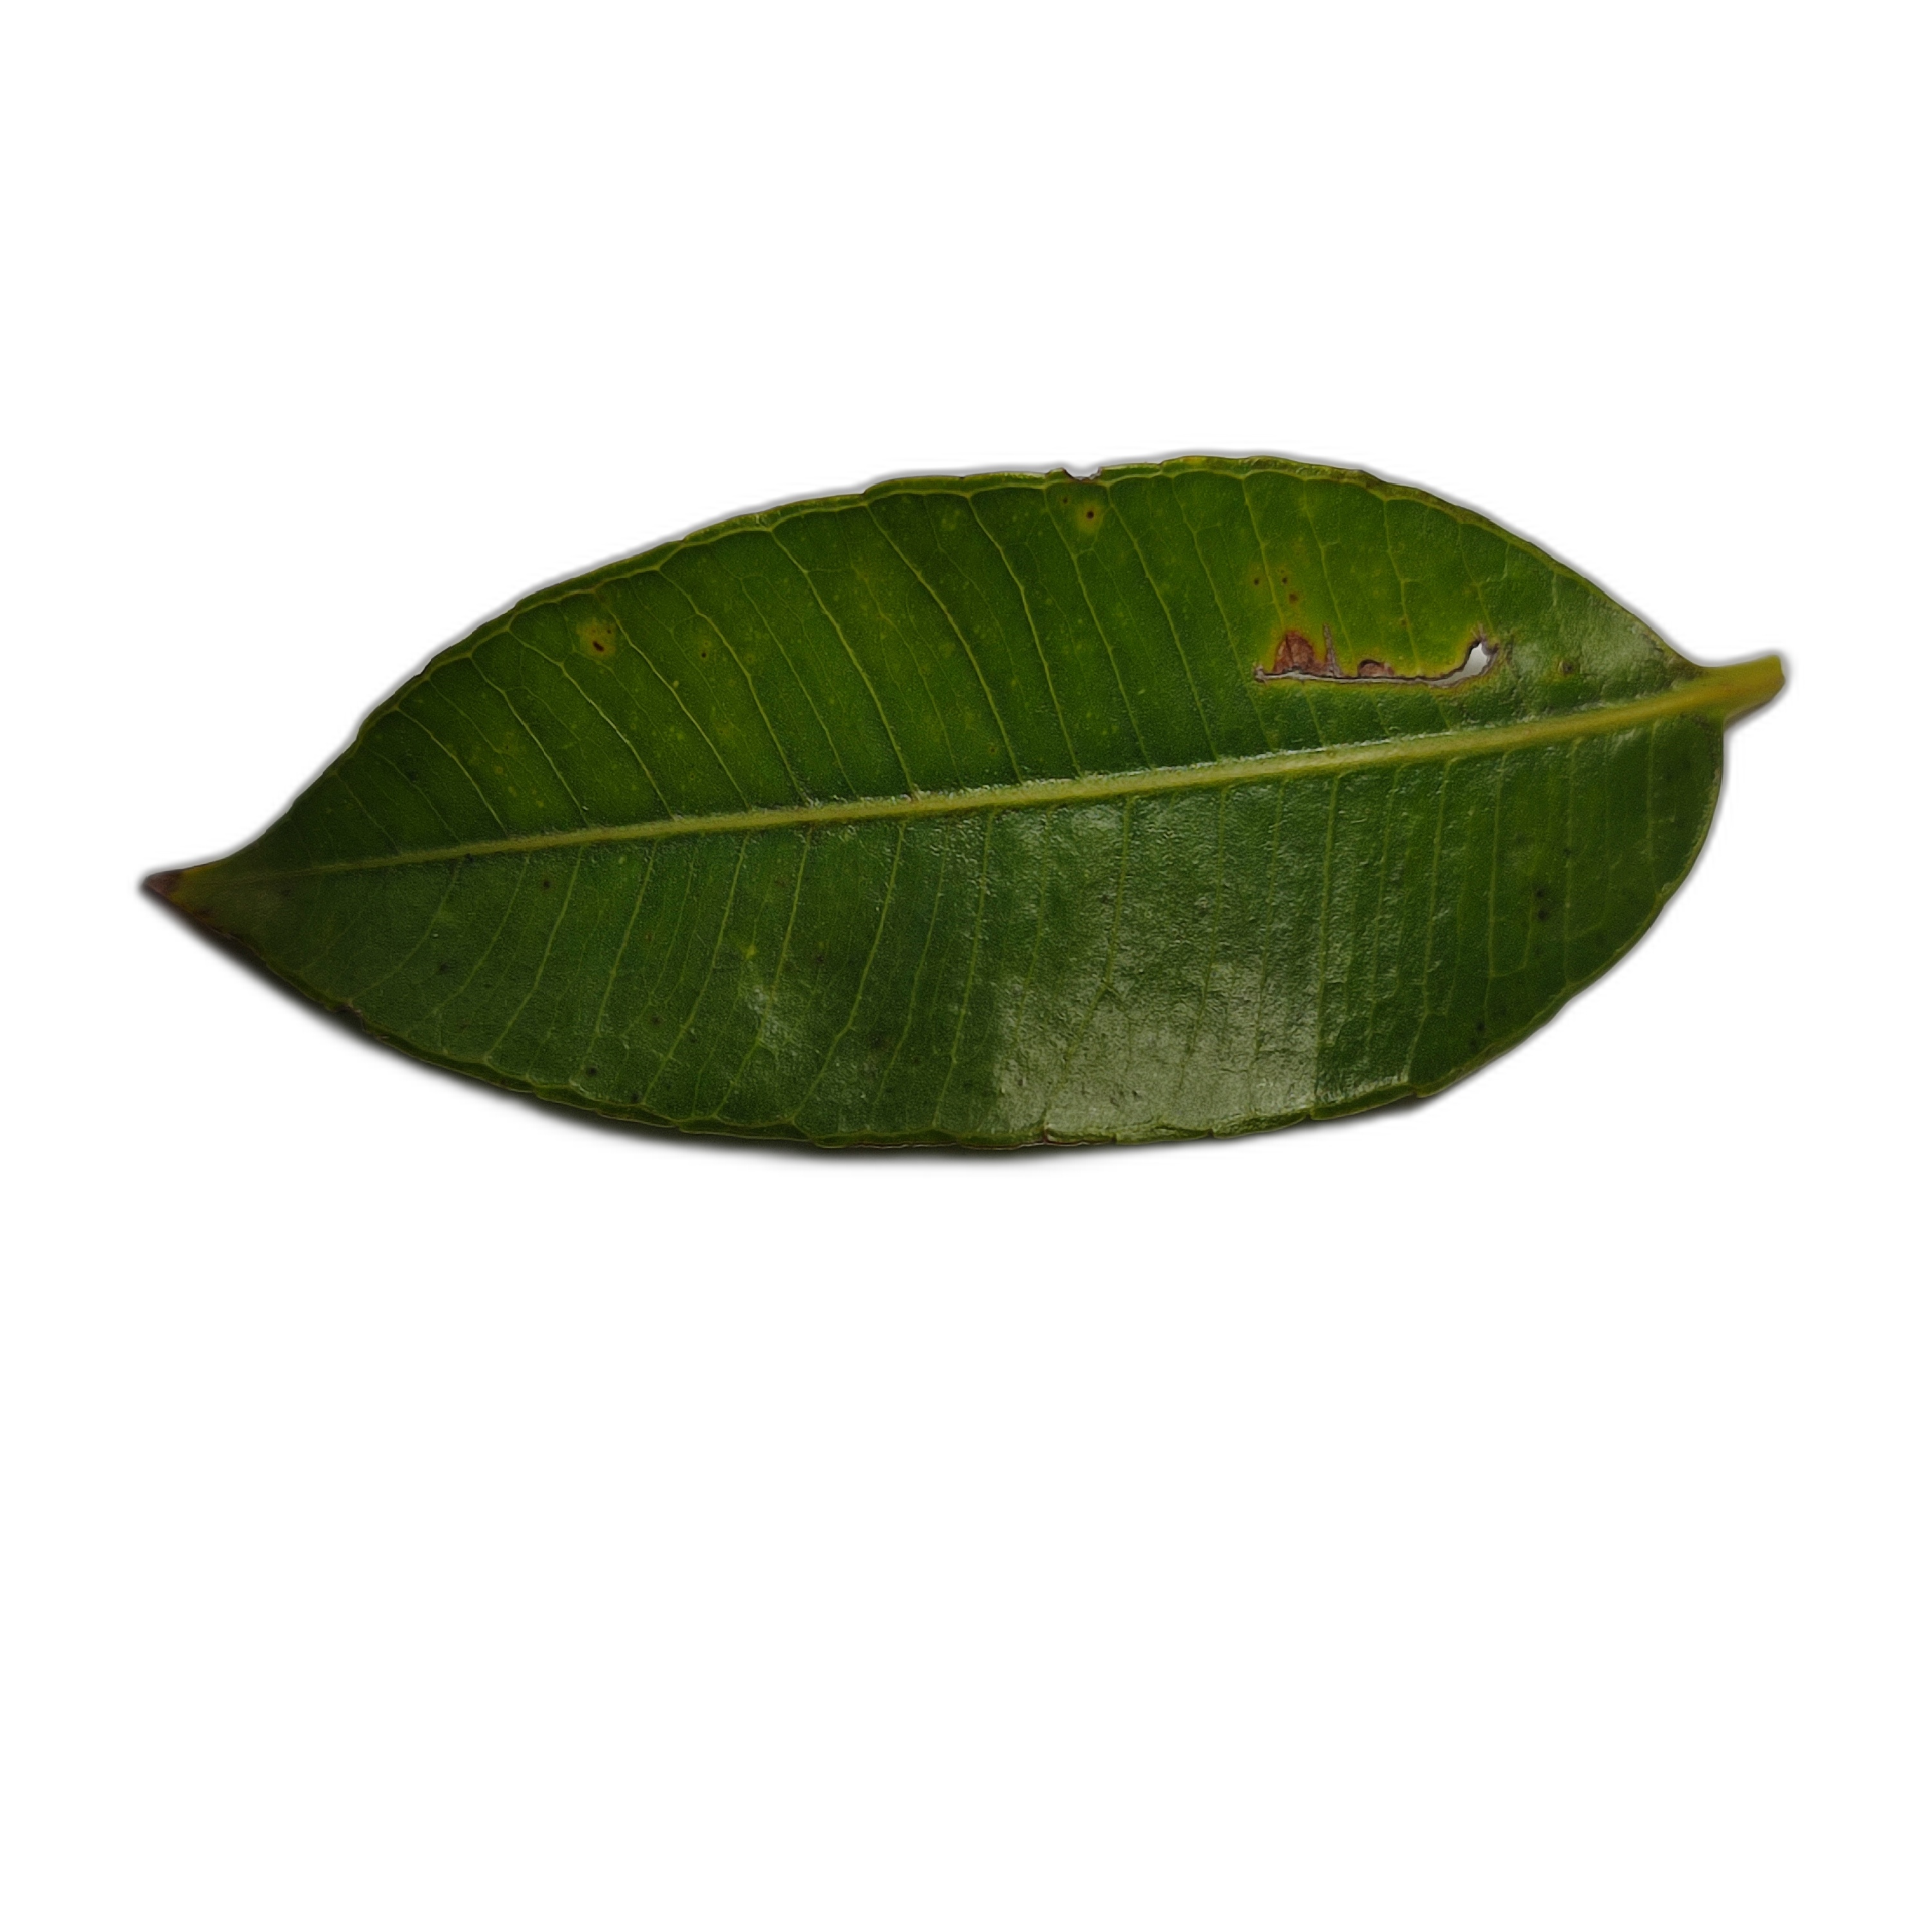
Label: healthy